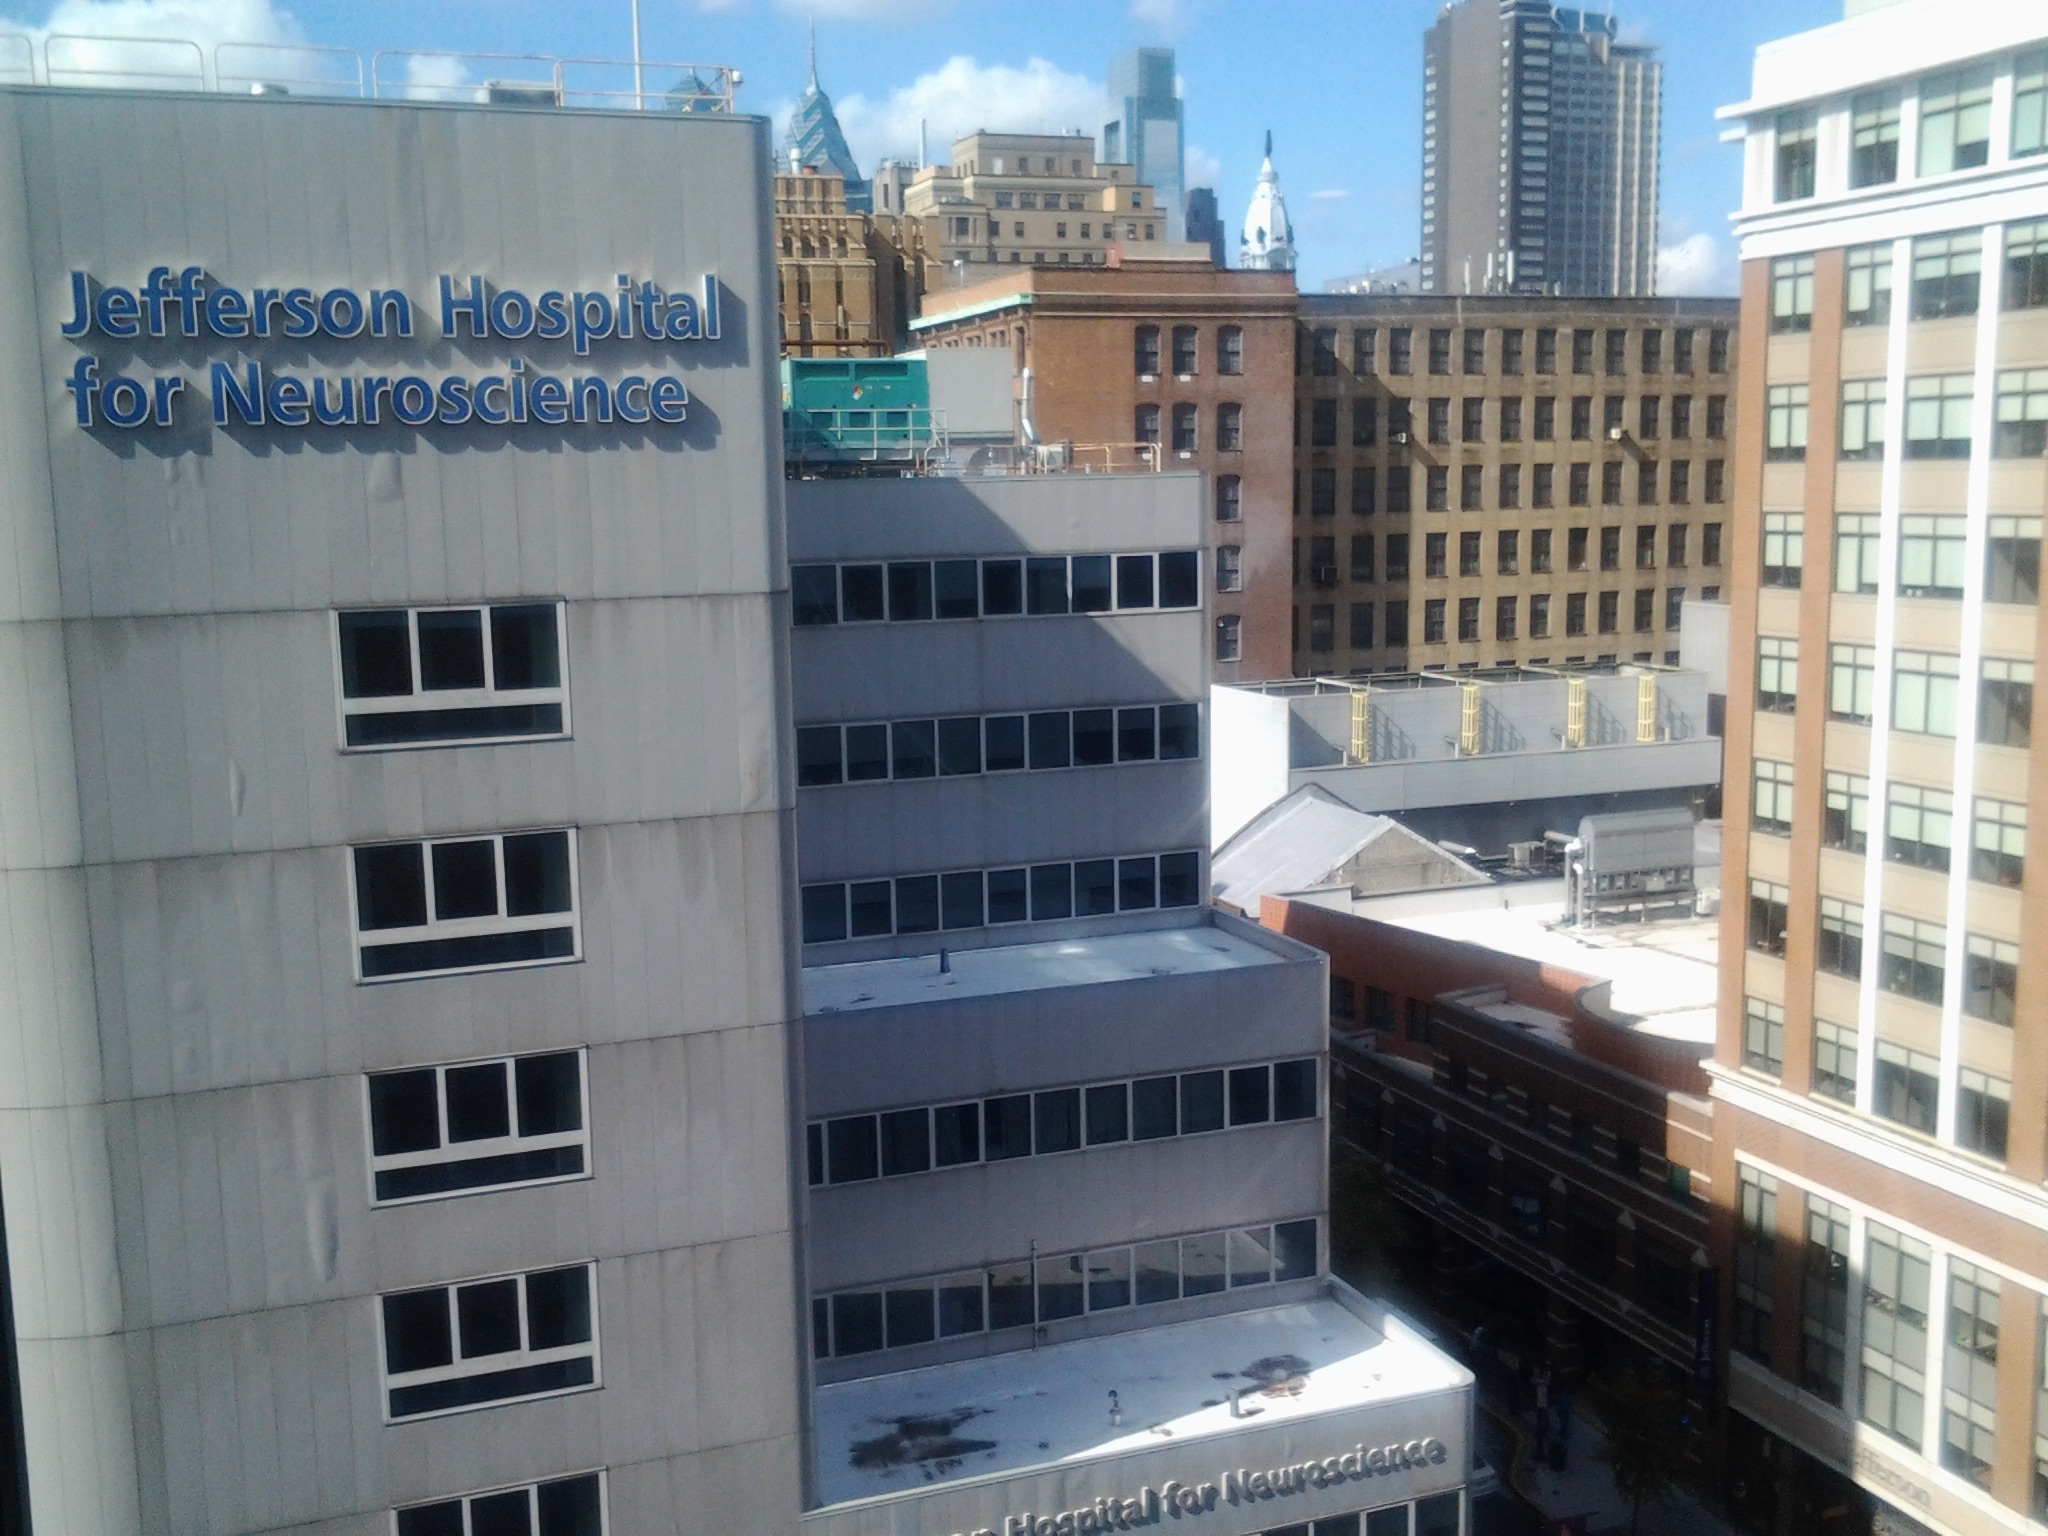
architecture, building, skyscraper, downtown, plaza, facade, property, apartment, tower block, commercial building, condominium, residential area